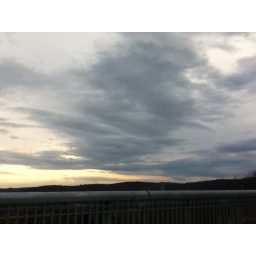
Walkway over the bridge . The sky is absolutely gorgeous .